Southampton F.C.

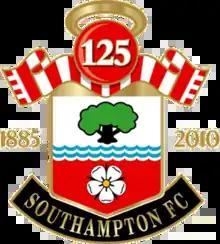
The 125th Anniversary year crest

At the end of the 2013–14 season, Pochettino departed the club for Tottenham. The club subsequently appointed Ronald Koeman as his replacement on a three-year contract, and made several high-profile sales over the summer. In the final game of the 2014–15 season, a 6–1 victory against Aston Villa, Sadio Mané scored three goals in the space of 176 seconds, the fastest hat-trick in the history of the Premier League. The club finished seventh, then their highest ever Premier League rank, therefore qualifying for the 2015–16 UEFA Europa League. After defeating Vitesse, the Saints were eliminated in the play-off by Midtjylland. The following season, Southampton once again set new records for the club at the end of the season, finishing in sixth place. They once again qualified for the Europa League, although this time immediately entered the group stages, as opposed to the play-off rounds.